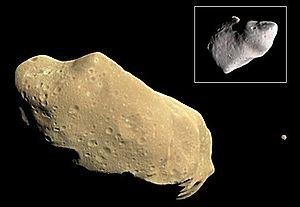
En astrophysique, un objet désigne génériquement une structure aussi bien compacte, que diffuse ou composée. Cet article dresse une liste des types d'objets célestes.